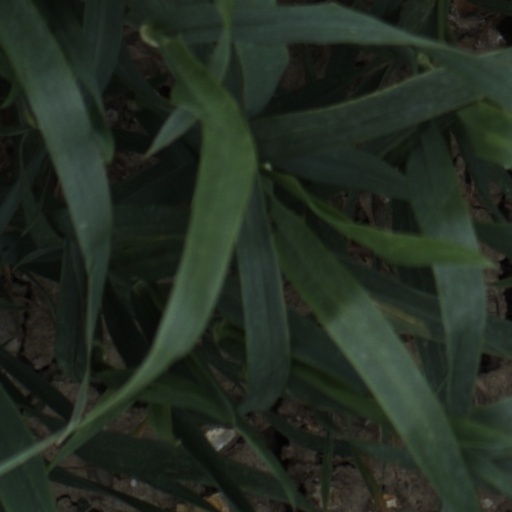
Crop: wheat